General aviation in the United Kingdom

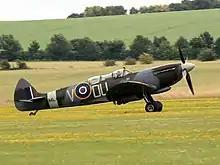
A British warbird – the Grace Spitfire

Most sectors of GA for which data are available have experienced growth in aircraft numbers and hours flown over the last two decades. The lighter end of the GA spectrum: microlights, amateur built, and airships and balloons, have in particular shown strong growth, although the last of these activities was severely curtailed during the foot-and-mouth outbreak in 2001, when access to farmland was denied . After strong growth in the late 1980s, traditional flying has shown a slight decline recently, reflecting a move amongst recreational flyers towards microlight aircraft, and increased numbers of foreign-registered aircraft. Recreational helicopter usage has grown primarily due to the introduction of smaller and cheaper aircraft. Glider activity has remained relatively static, although there has been a gradual increase in the number of self-launching motor gliders.